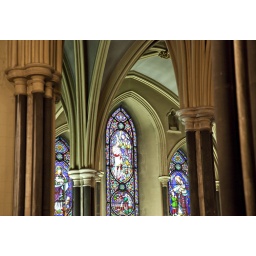
Stained glass windows in St. Patricks